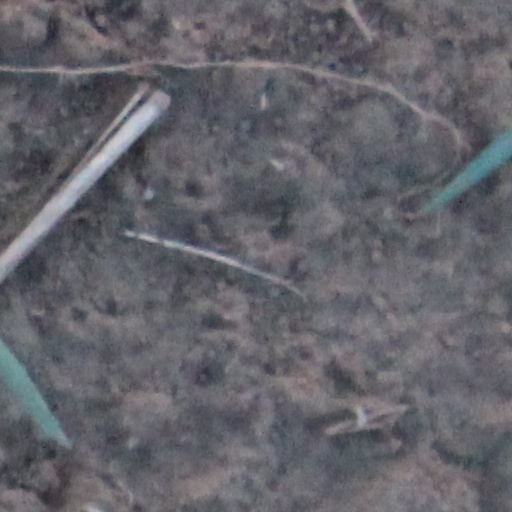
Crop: wheat